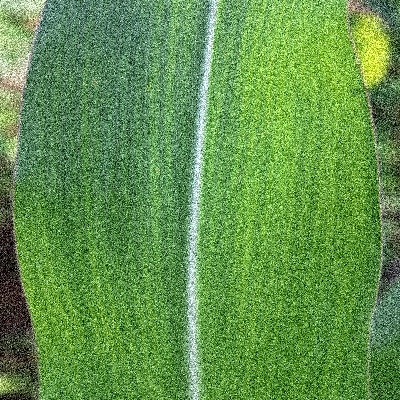
Label: Corn_(Maize)___Leaf_Spot